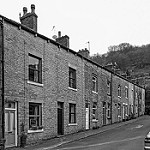
Scene: Outdoor